Kenneth Kaunda

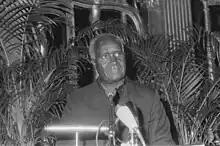
Kaunda in Amsterdam, 1986

Meanwhile, the anti-white minority insurgency conflicts of southern Africa continued to place a huge economic burden on Zambia as white minority governments were the country's main trading partners. In response, Kaunda negotiated the TAZARA Railway (Tanzam) linking Kapiri Mposhi in the Zambian Copperbelt with Tanzania's port of Dar es Salaam on the Indian Ocean. Completed in 1975, this was the only route for bulk trade which did not have to transit white-dominated territories. This precarious situation lasted more than 20 years, until the abolition of apartheid in South Africa.